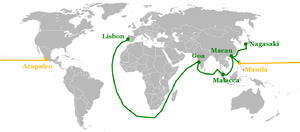
Macao /ma.ka.o/, officiellement Région administrative spéciale de Macao de la république populaire de Chine, est une région administrative spéciale de la république populaire de Chine depuis le 20 décembre 1999. Auparavant, Macao a été colonisé et administré par le Portugal durant plus de 400 ans et est considéré comme le dernier comptoir ainsi que la dernière colonie européenne en Chine et en Asie.